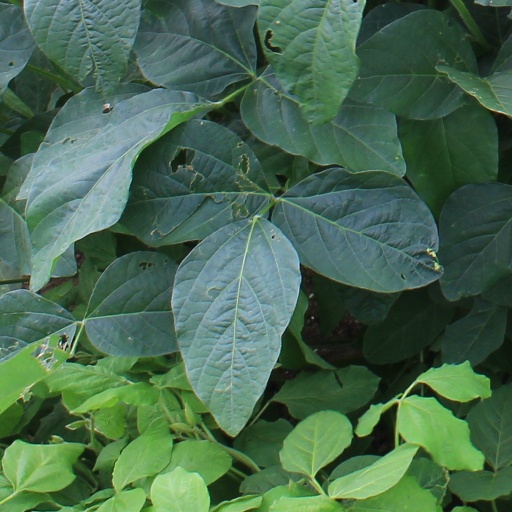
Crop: soybean